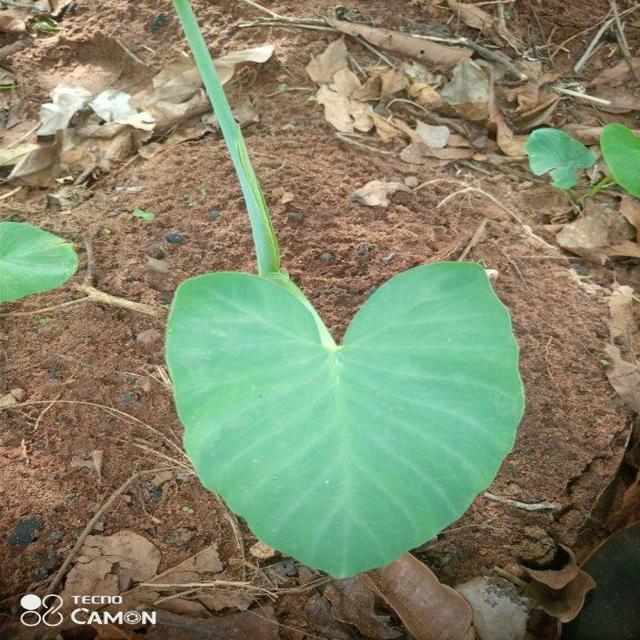
Label: Healthy